List of Noragami characters

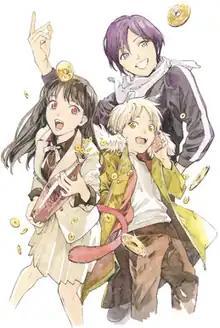
The three main characters from the series: Yato (back), Hiyori Iki (left) and Yukine (right)

The Japanese manga series "Noragami" features an extensive cast of characters created by the manga artist duo Adachitoka.